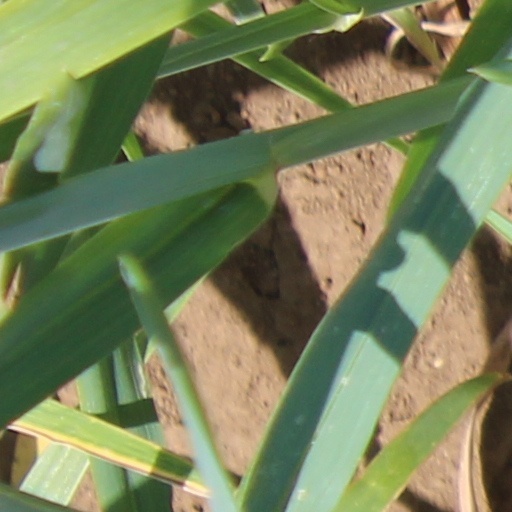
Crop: wheat